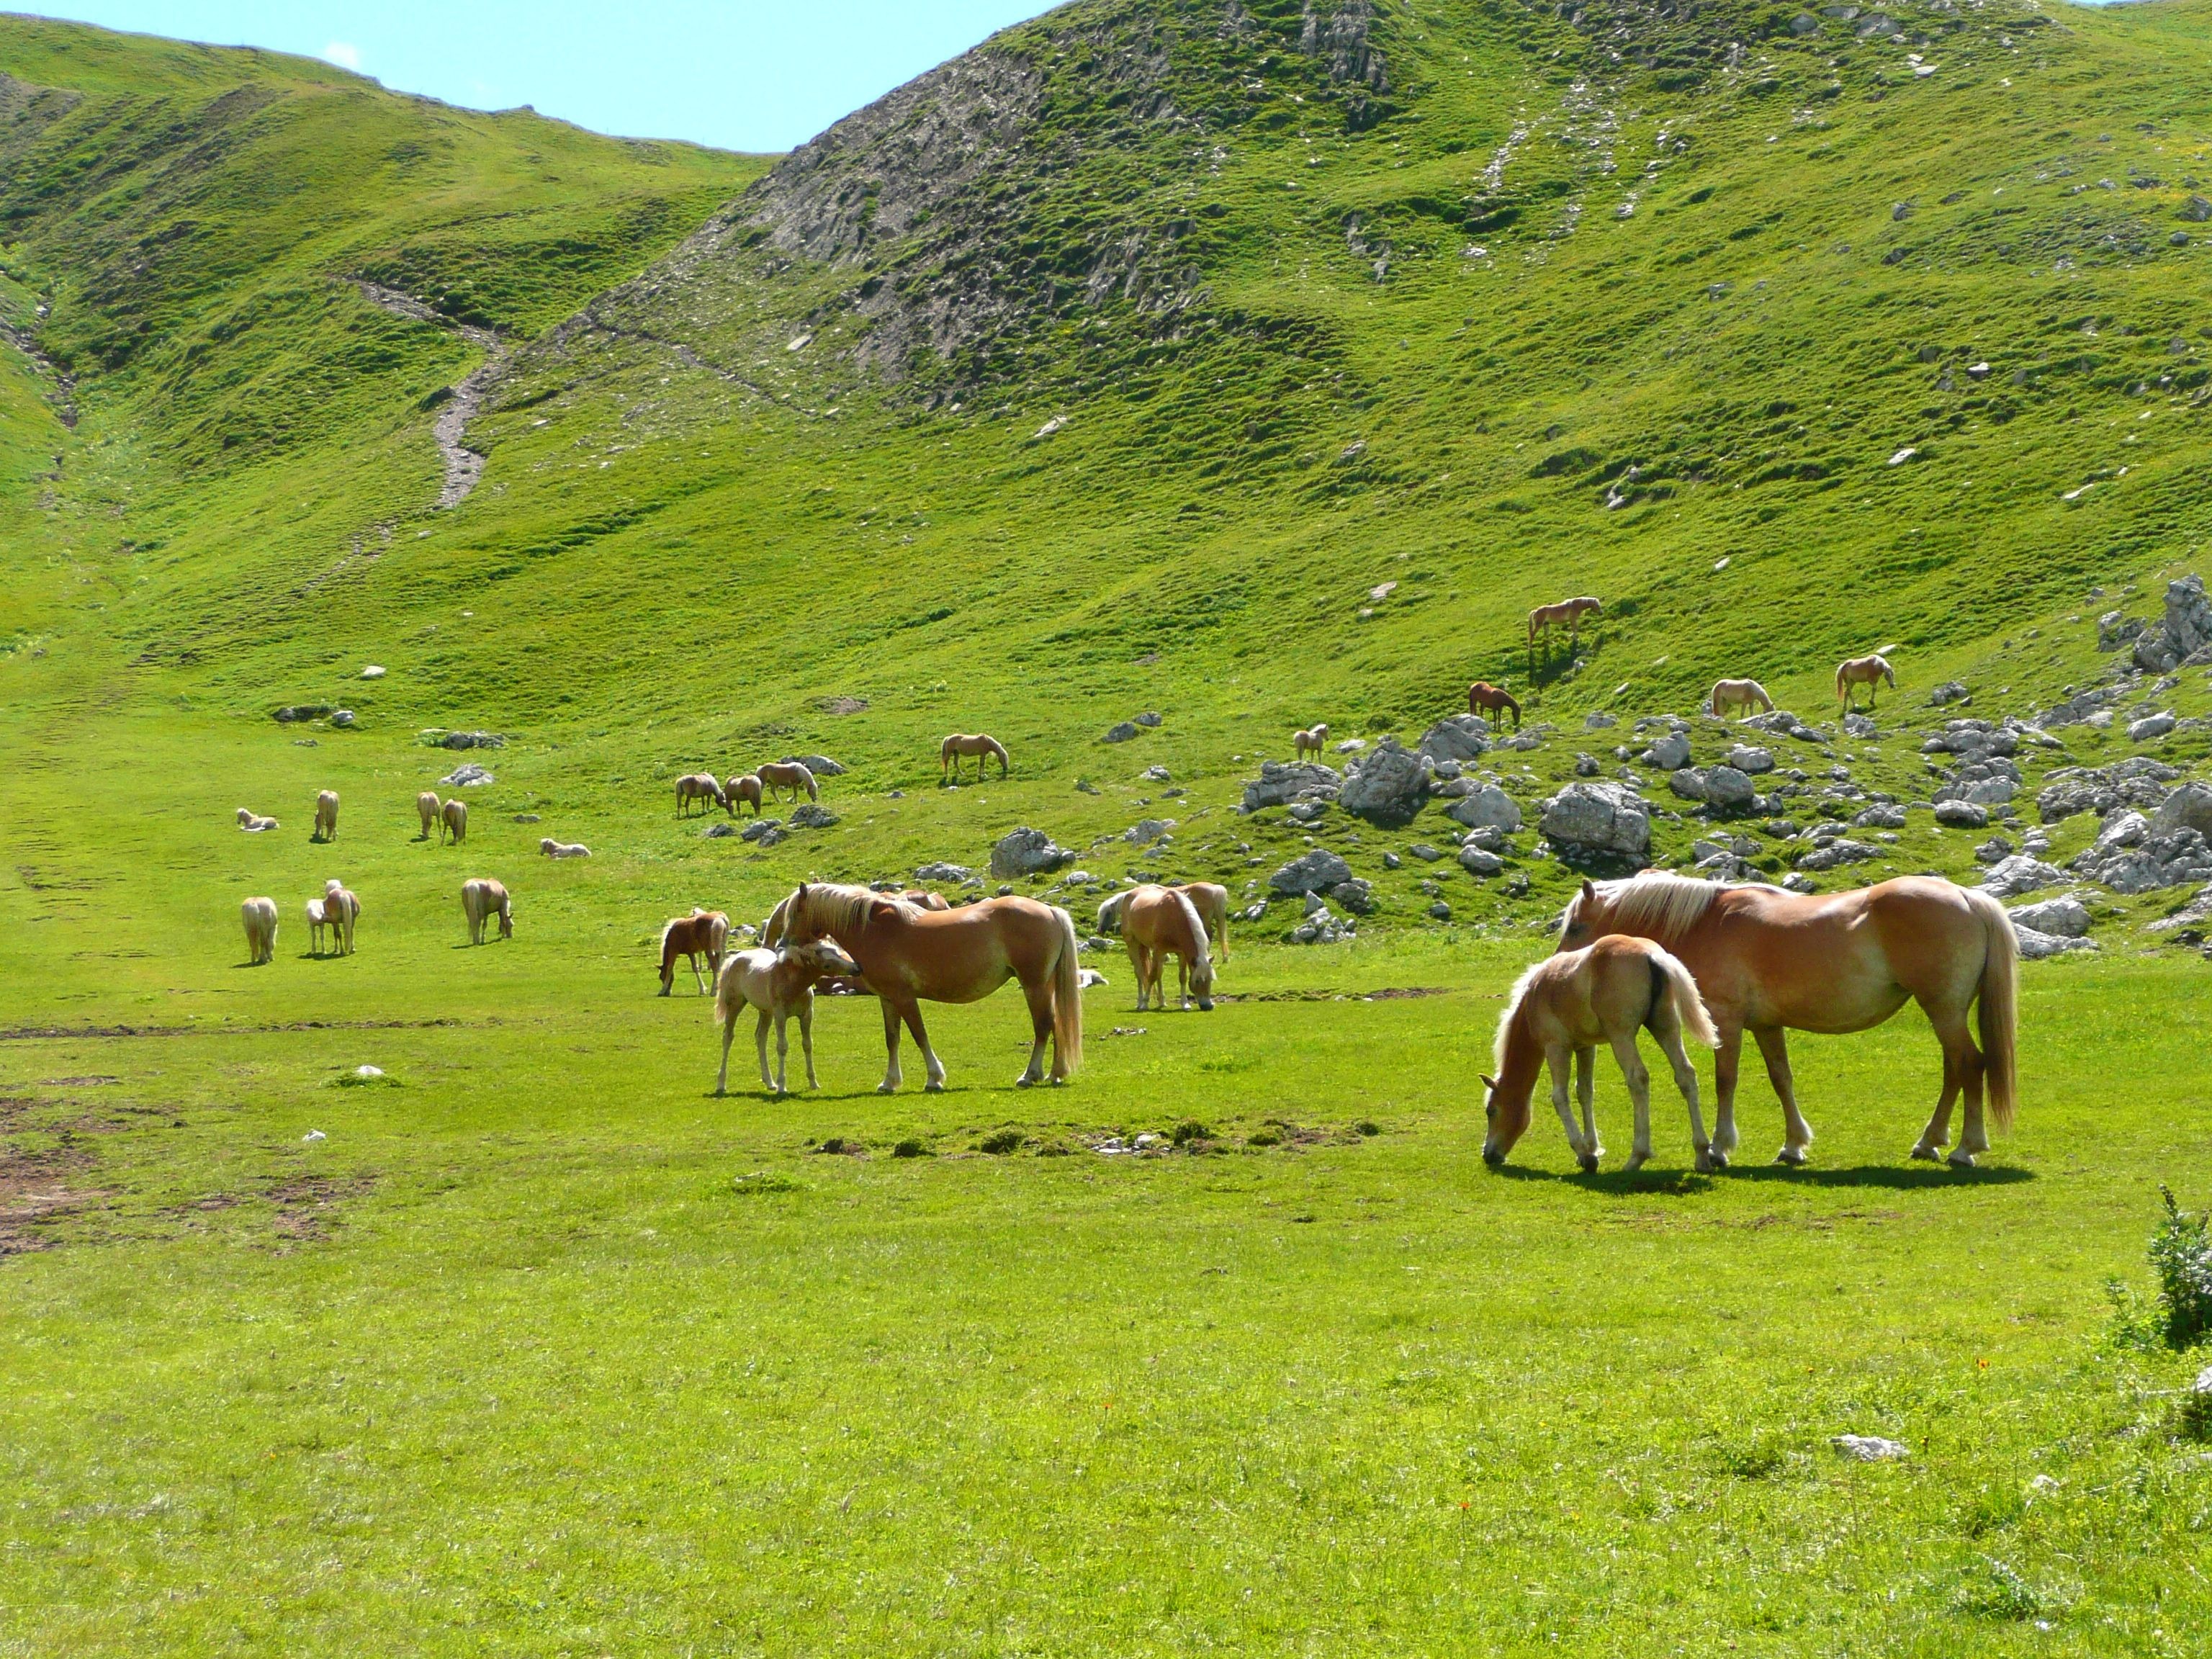
landscape, grass, wilderness, mountain, hiking, field, meadow, prairie, mountain range, step, herd, pasture, grazing, ranch, horse, plain, horses, trekking, mountains, grassland, plateau, mare, habitat, ecosystem, dolomites, steppe, rural area, pack animal, trail riding, natural environment, mountainous landforms, horse like mammal, avellino, fuciade, falzarego